Describe the emotion expressed in this image:  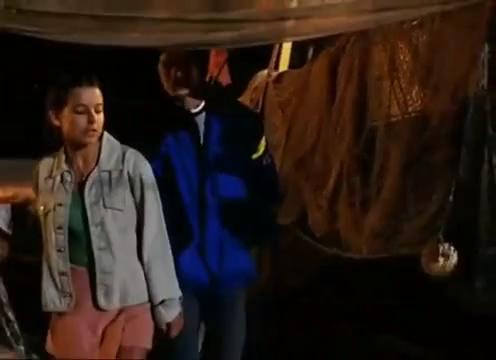
This person displays Suffering, valence and arousal with moderate intensity.